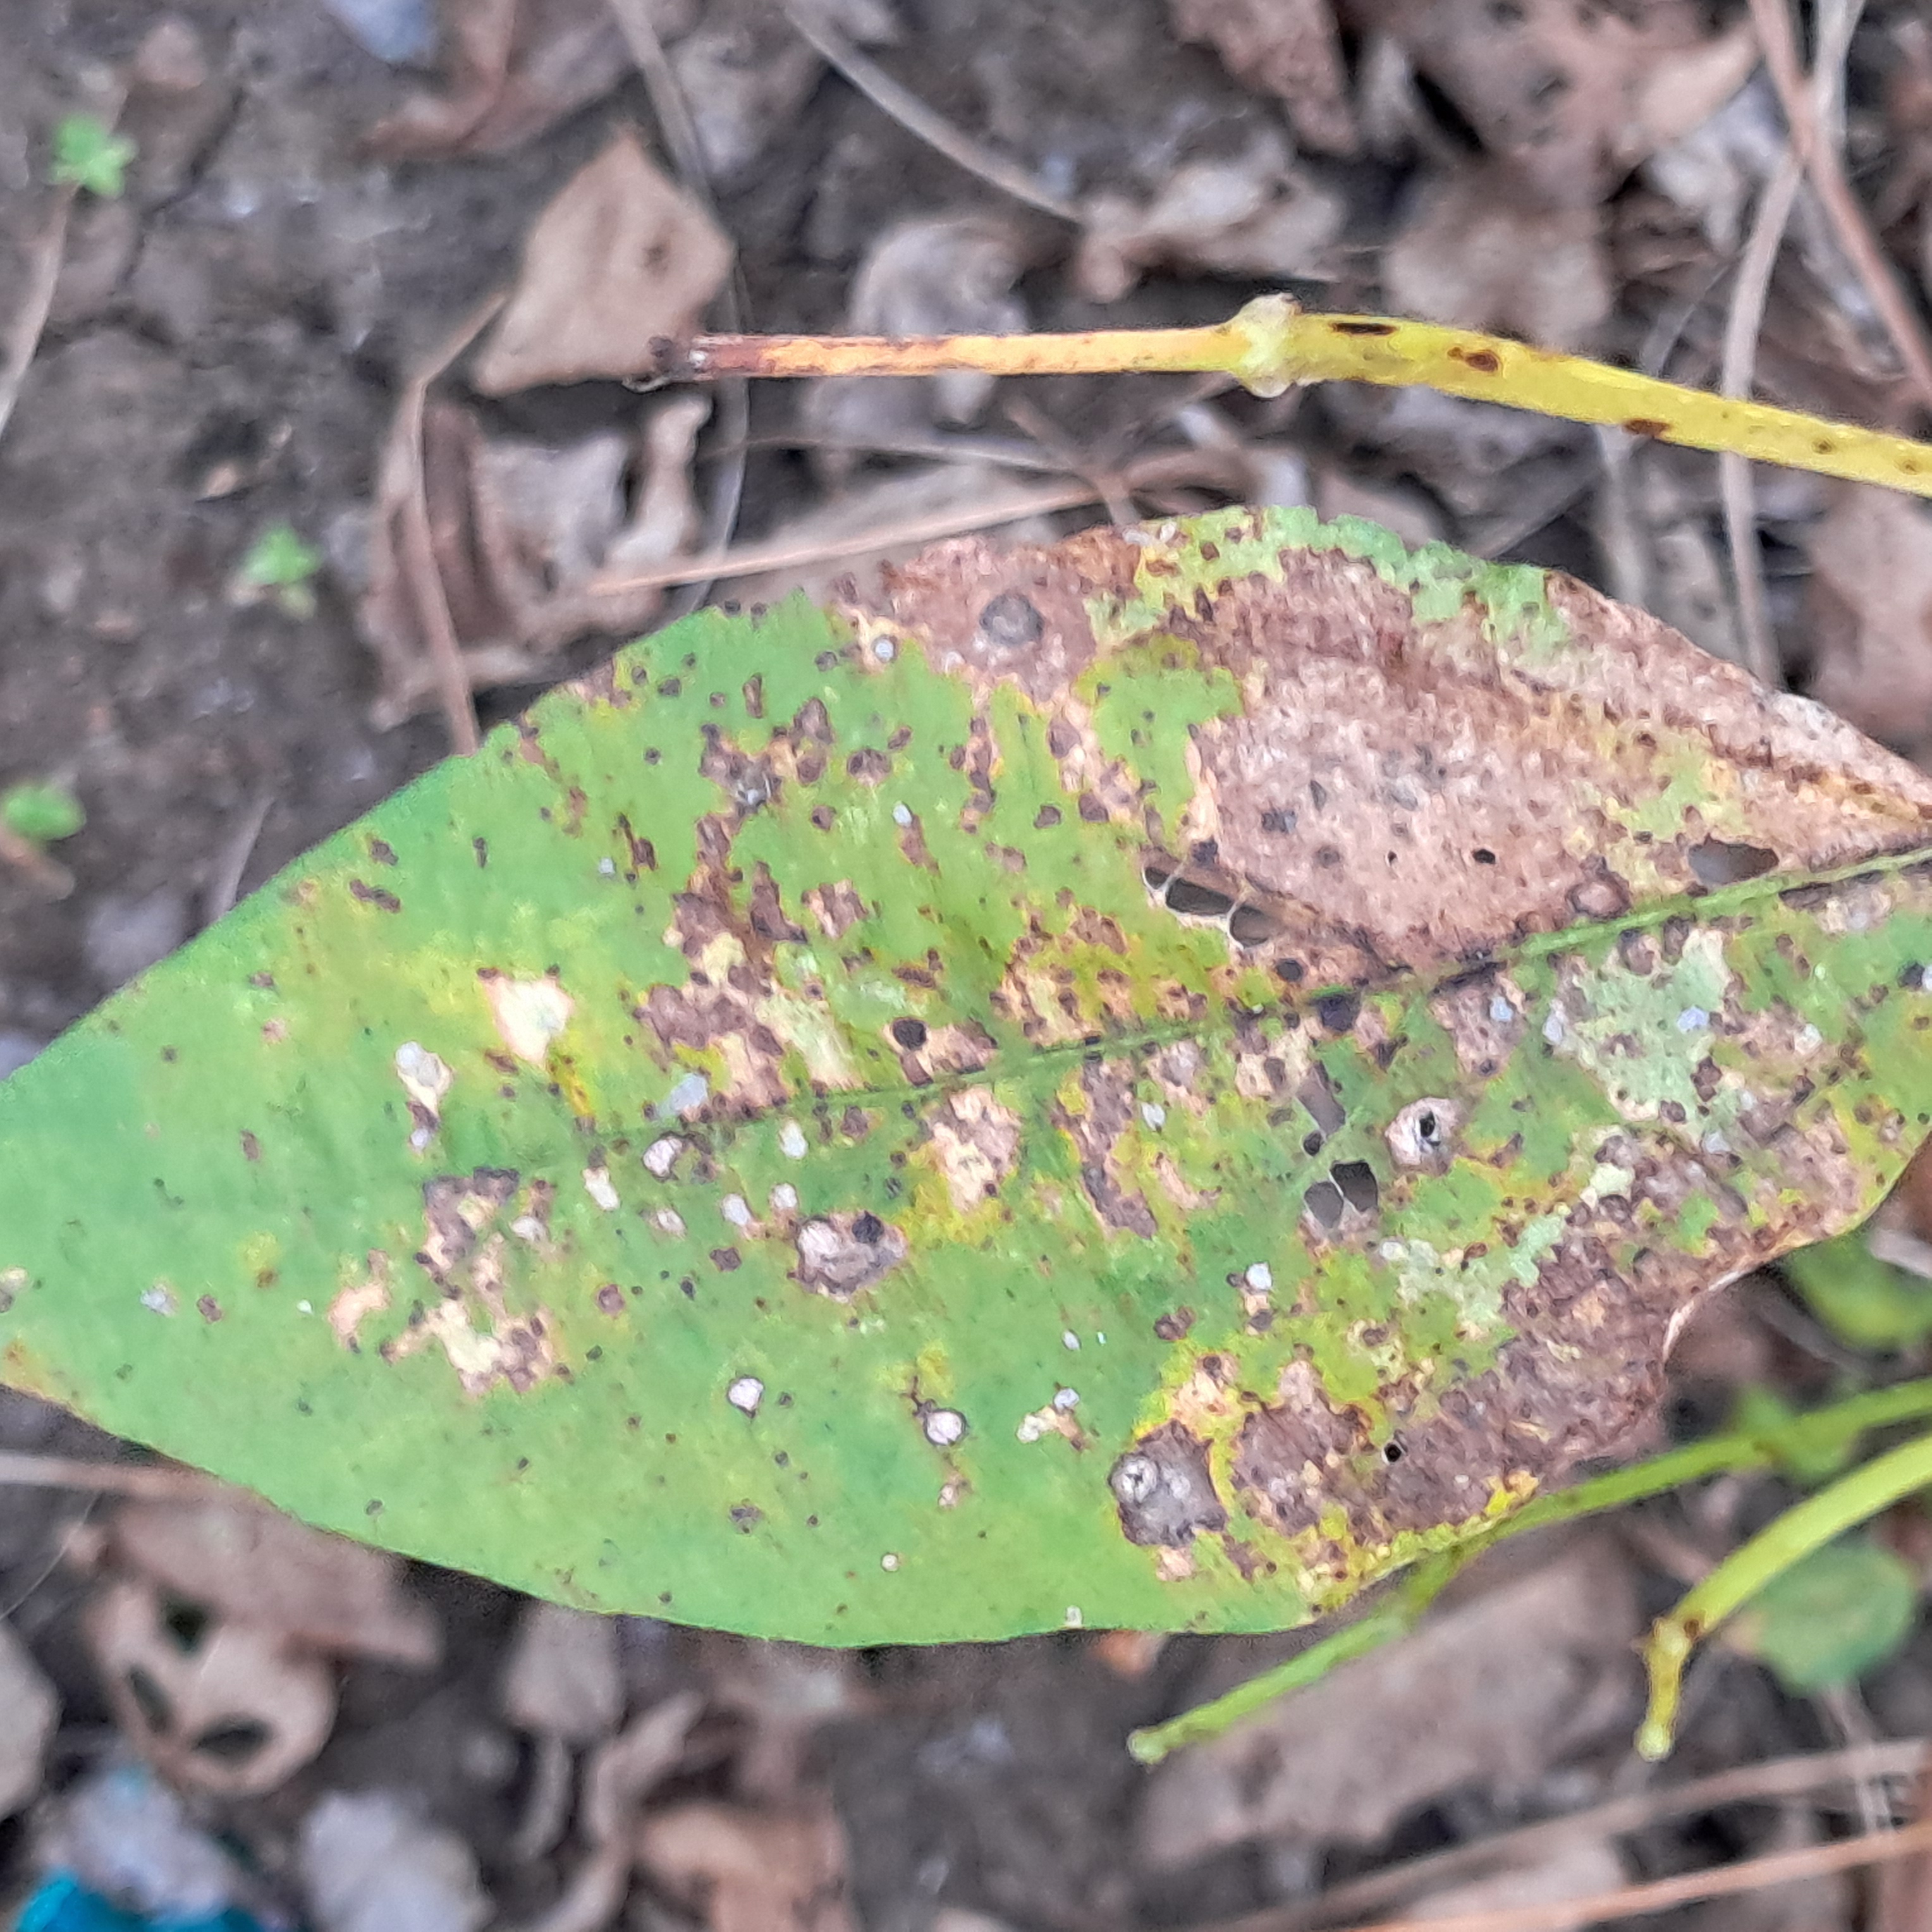
Label: Rust